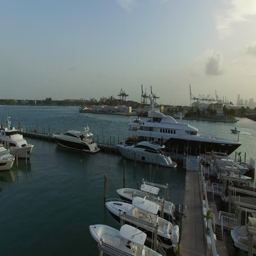
aerial low flyover of the 4k